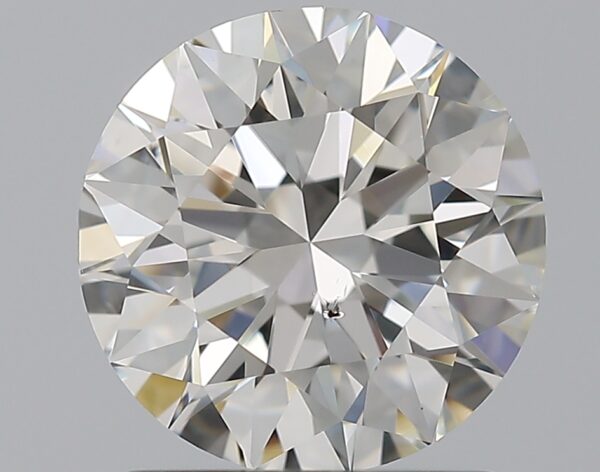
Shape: round
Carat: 1.51
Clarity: SI1
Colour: I
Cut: EX
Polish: EX
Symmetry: EX
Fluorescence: F
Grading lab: GIA
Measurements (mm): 7.31 x 7.36 x 4.59